Education in Jordan

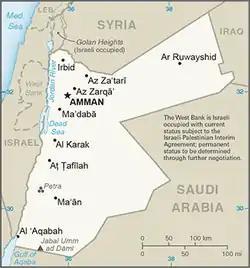
Map of Jordan

The education system of the Hashemite Kingdom of Jordan includes basic, secondary, and higher education and has dramatically evolved since the establishment of the state in the early 1900s. The role played by a good education system has been significant in the development of Jordan from a predominantly agrarian to an industrialized nation over time.